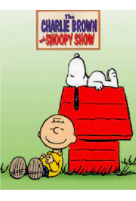
Portrait style: Cartoon Portrait